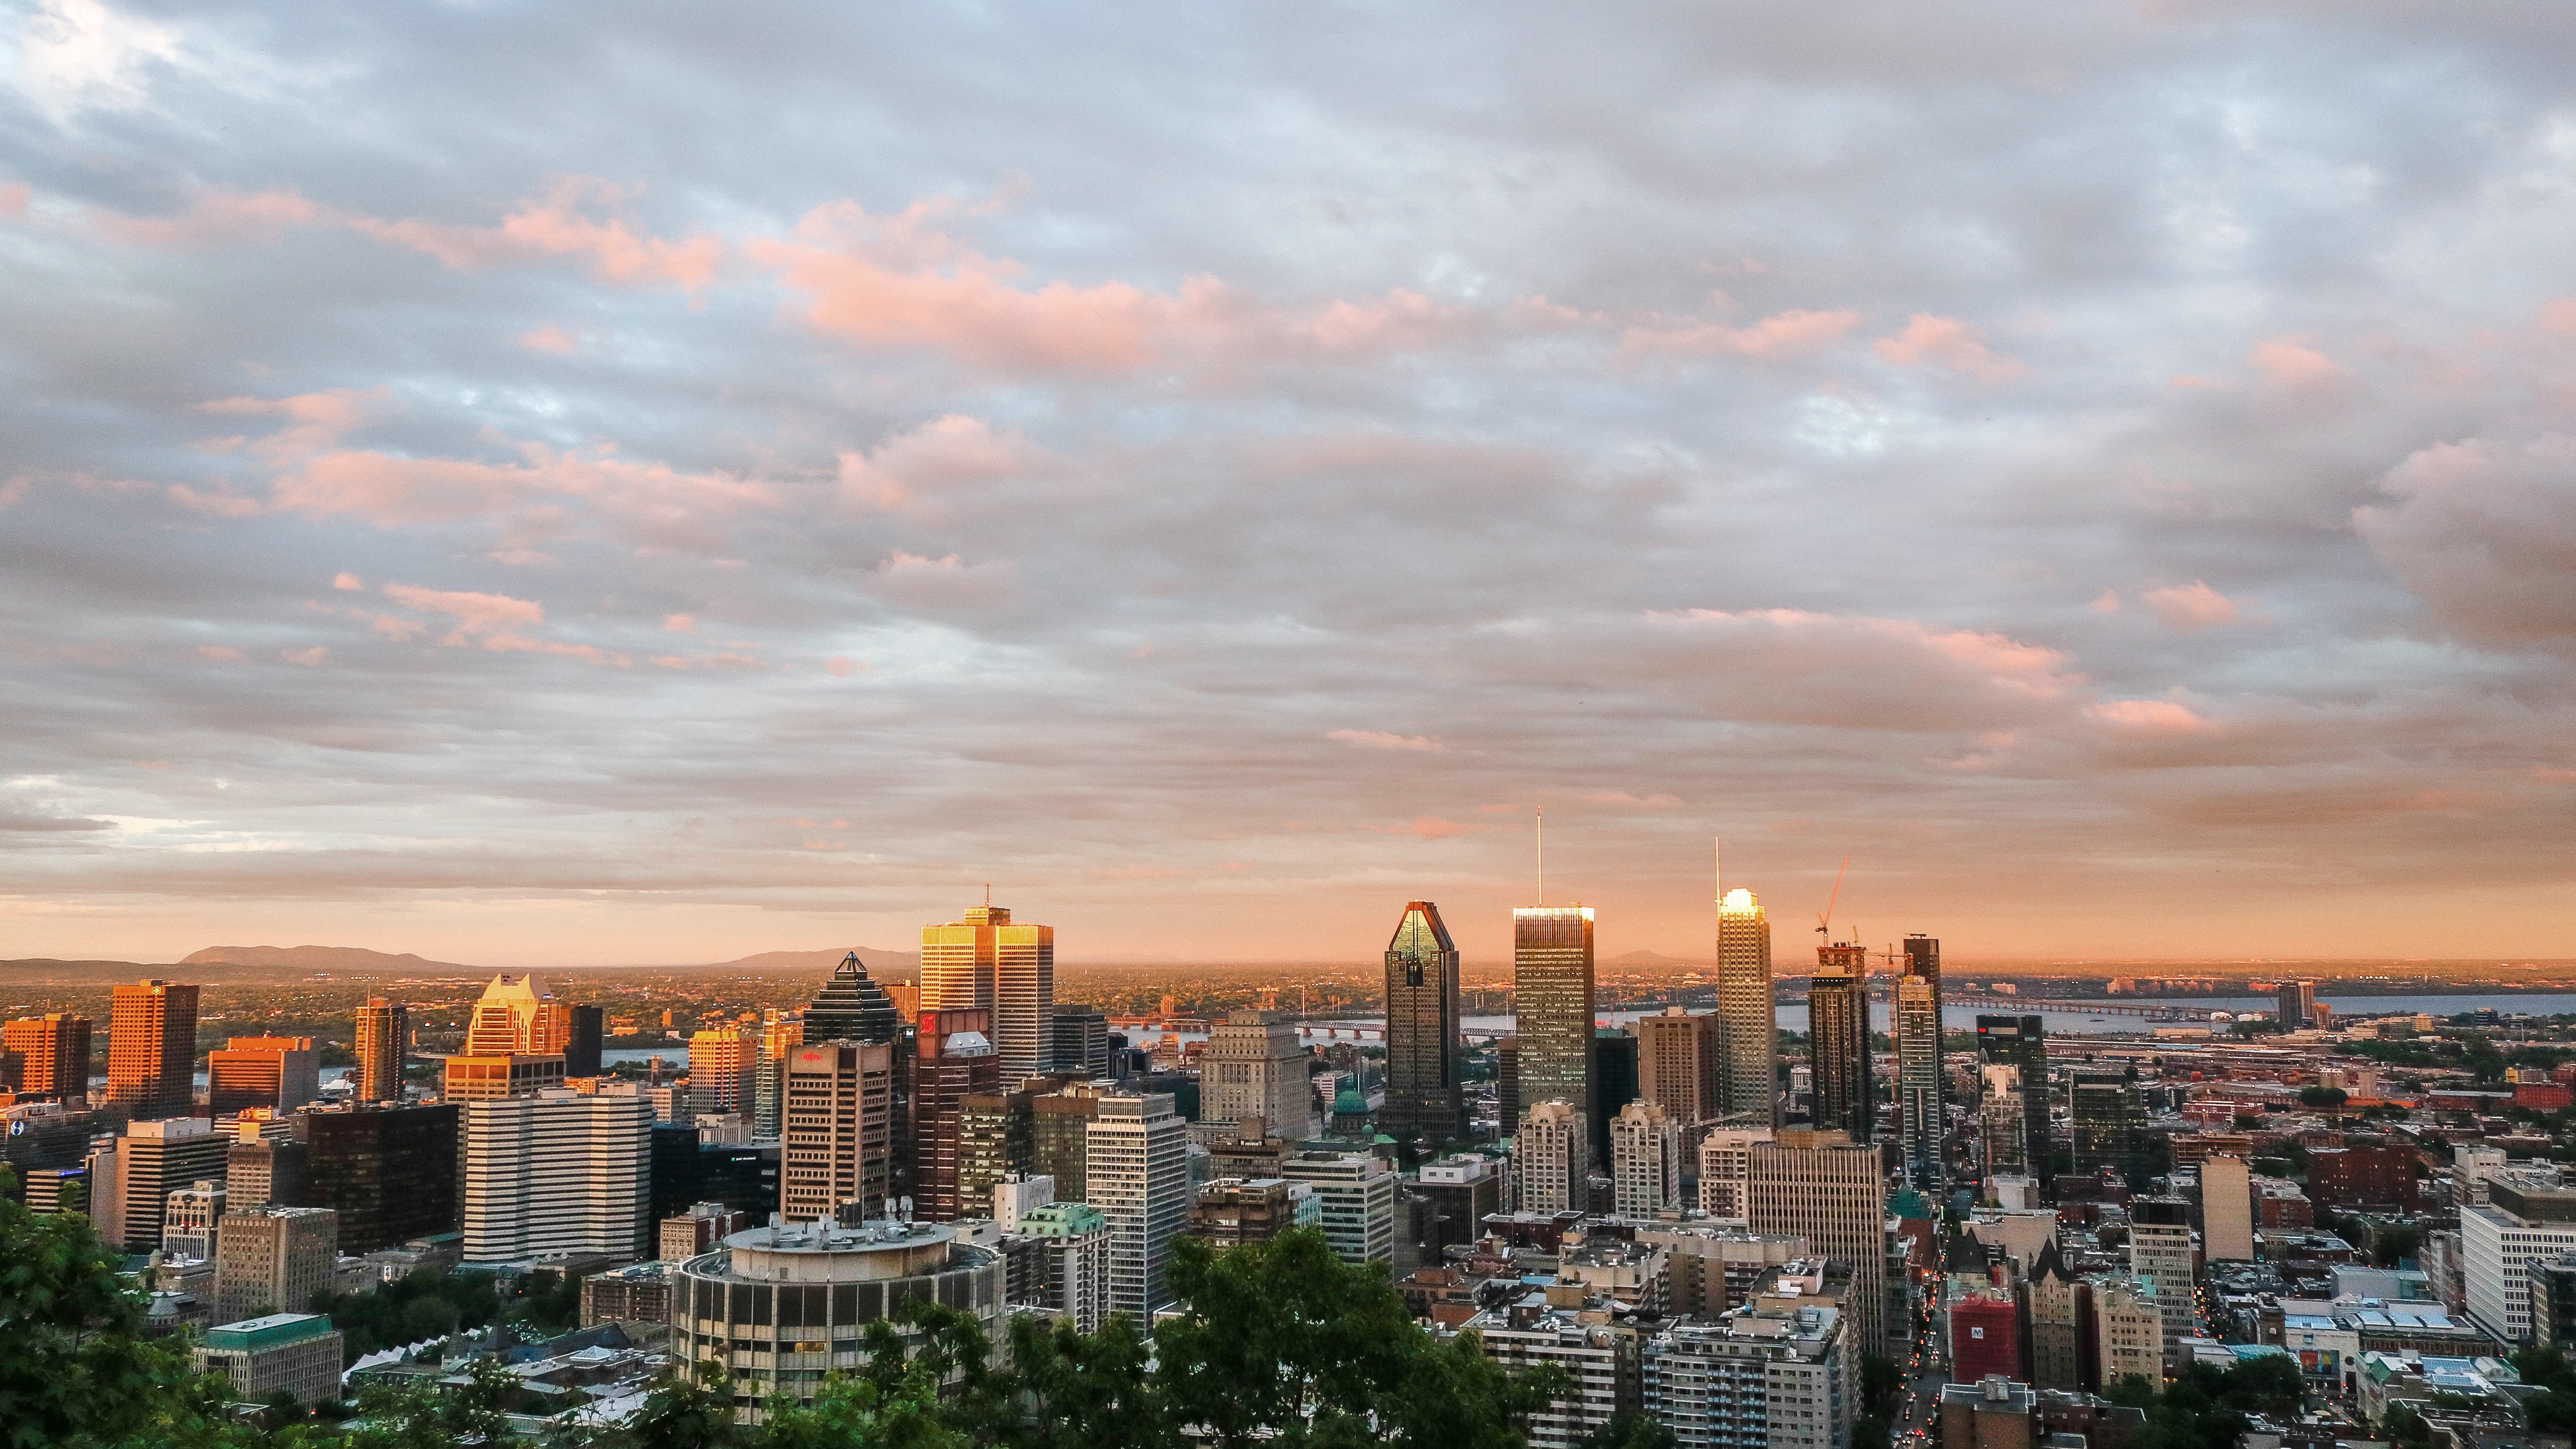
horizon, cloud, sky, sunset, skyline, city, skyscraper, cityscape, panorama, downtown, dusk, evening, metropolis, neighbourhood, urban area, residential area, geographical feature, human settlement, metropolitan area